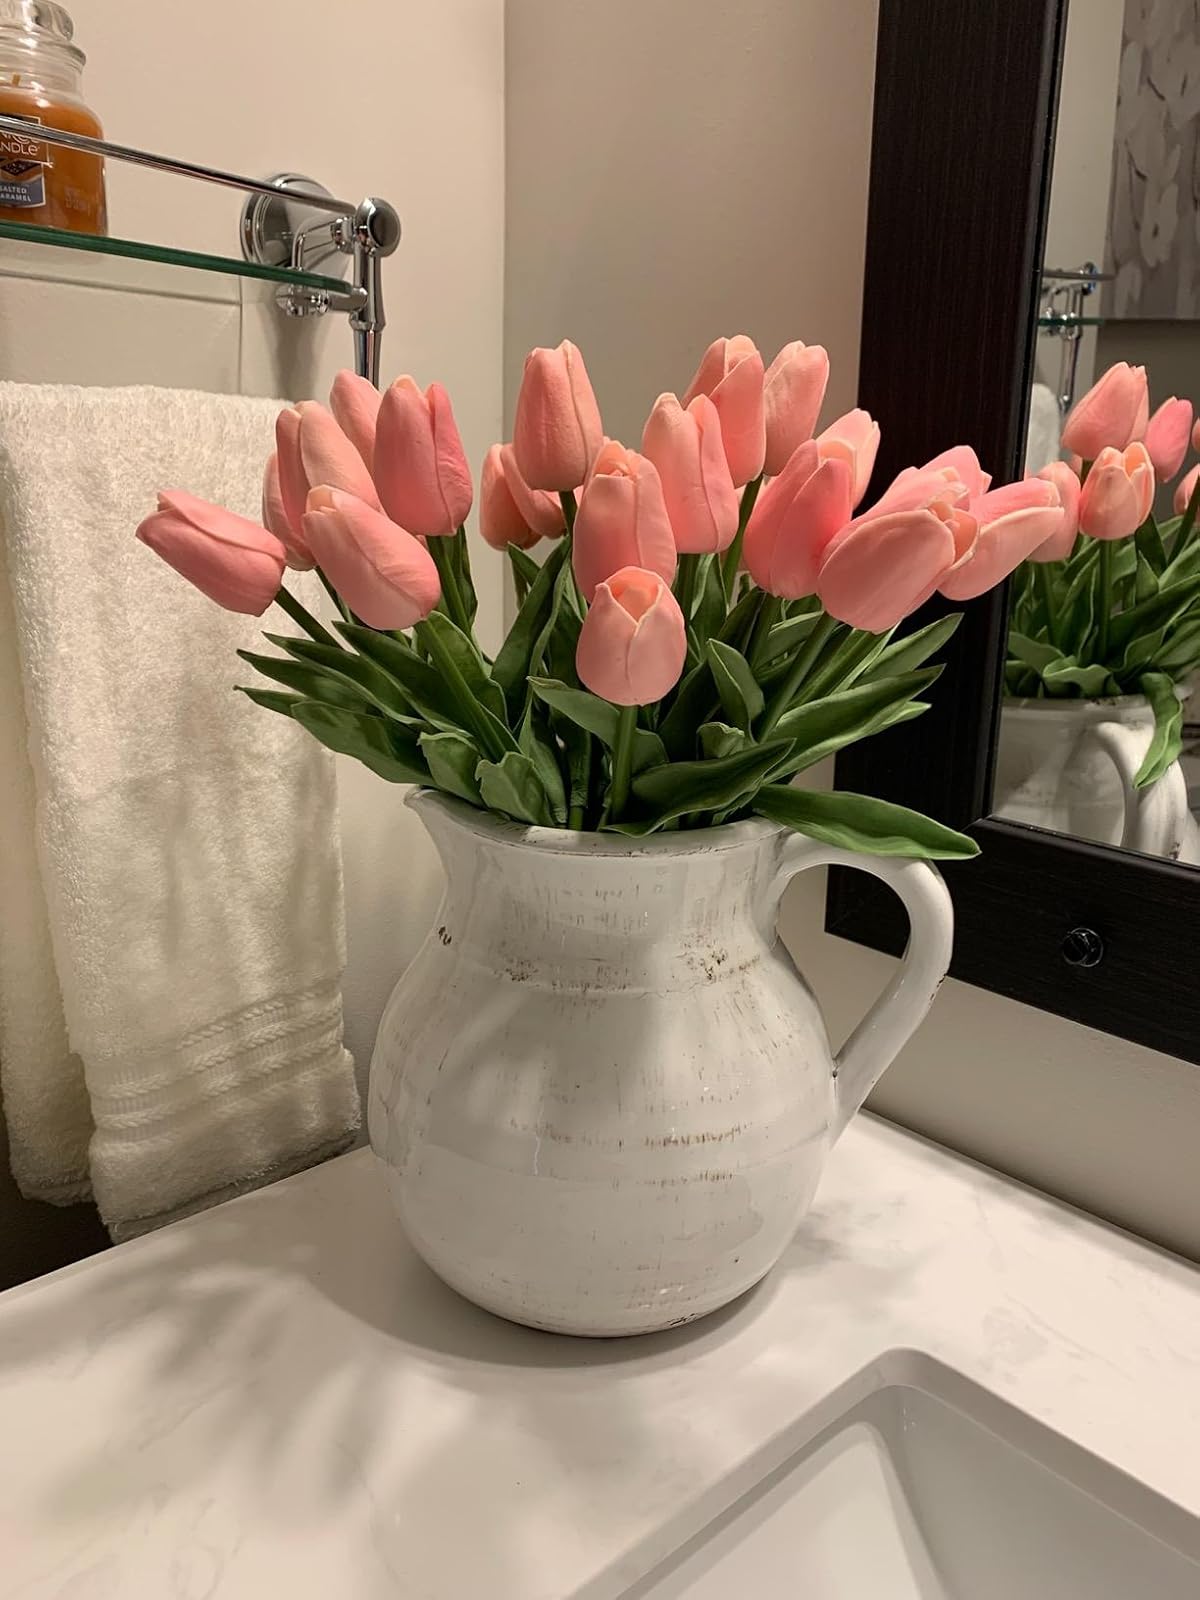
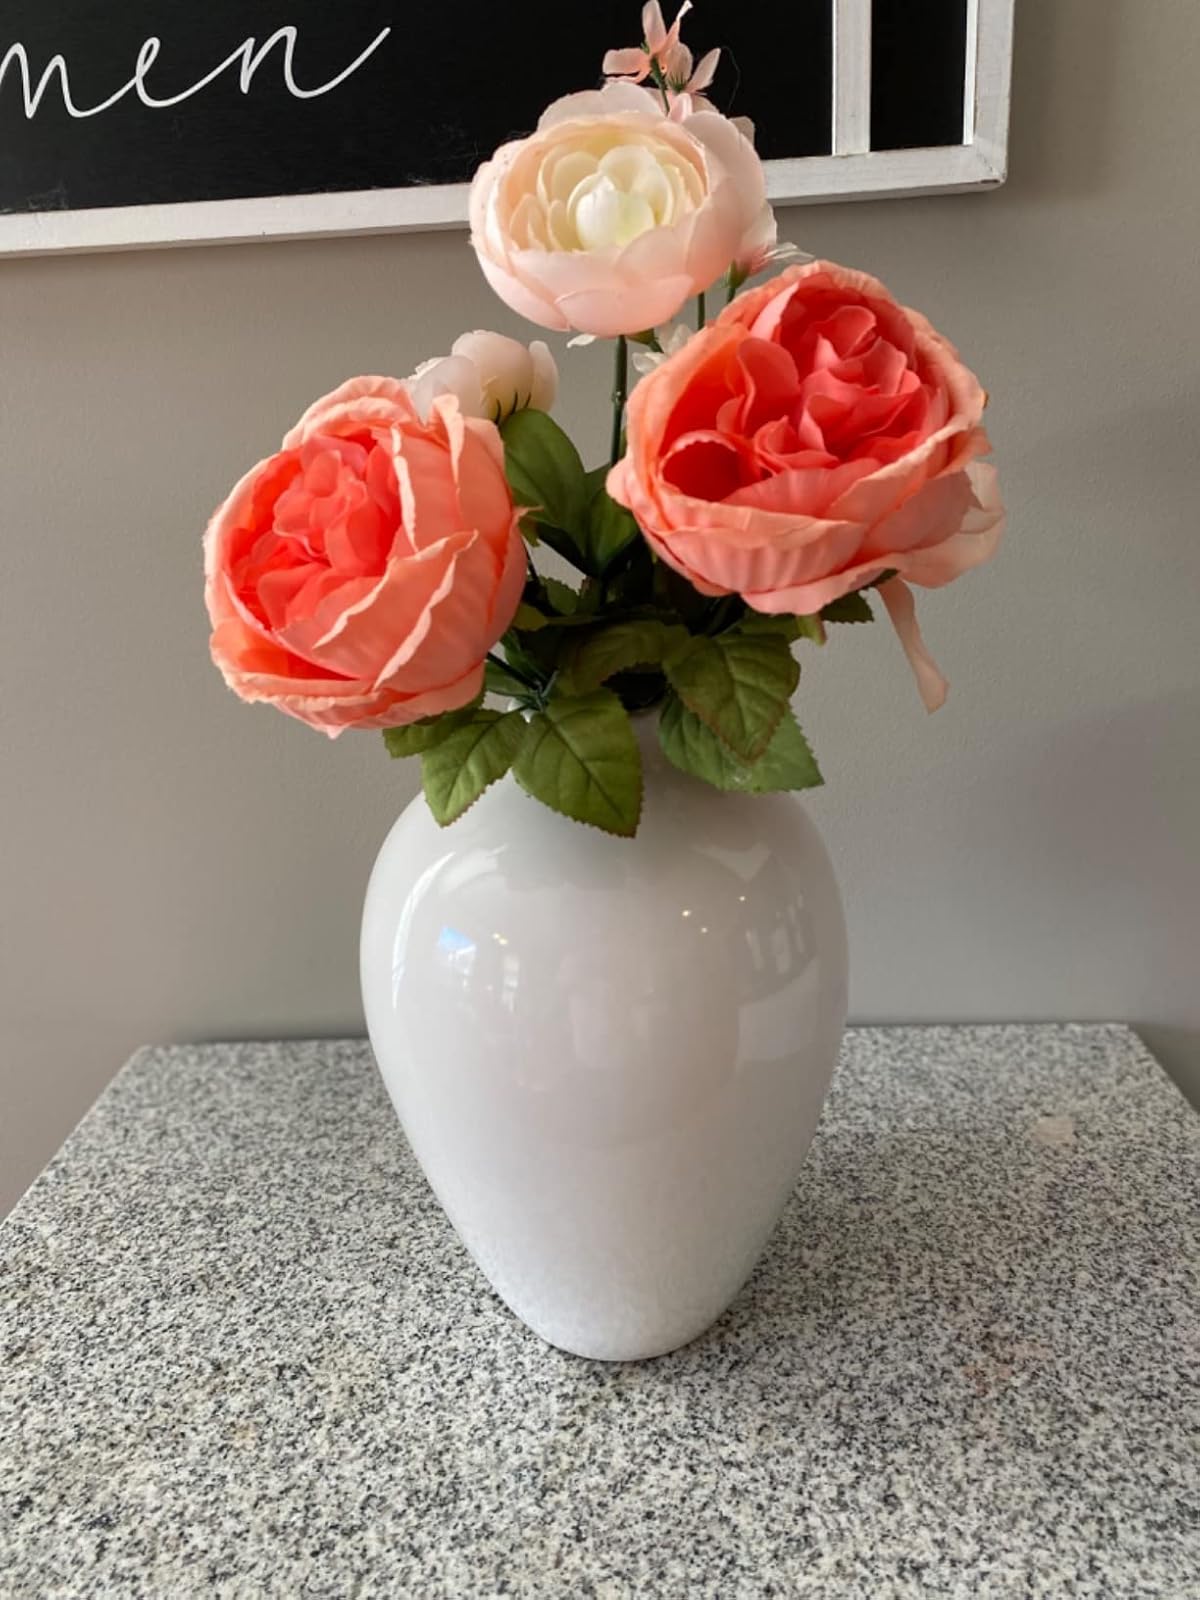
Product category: vase
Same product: no